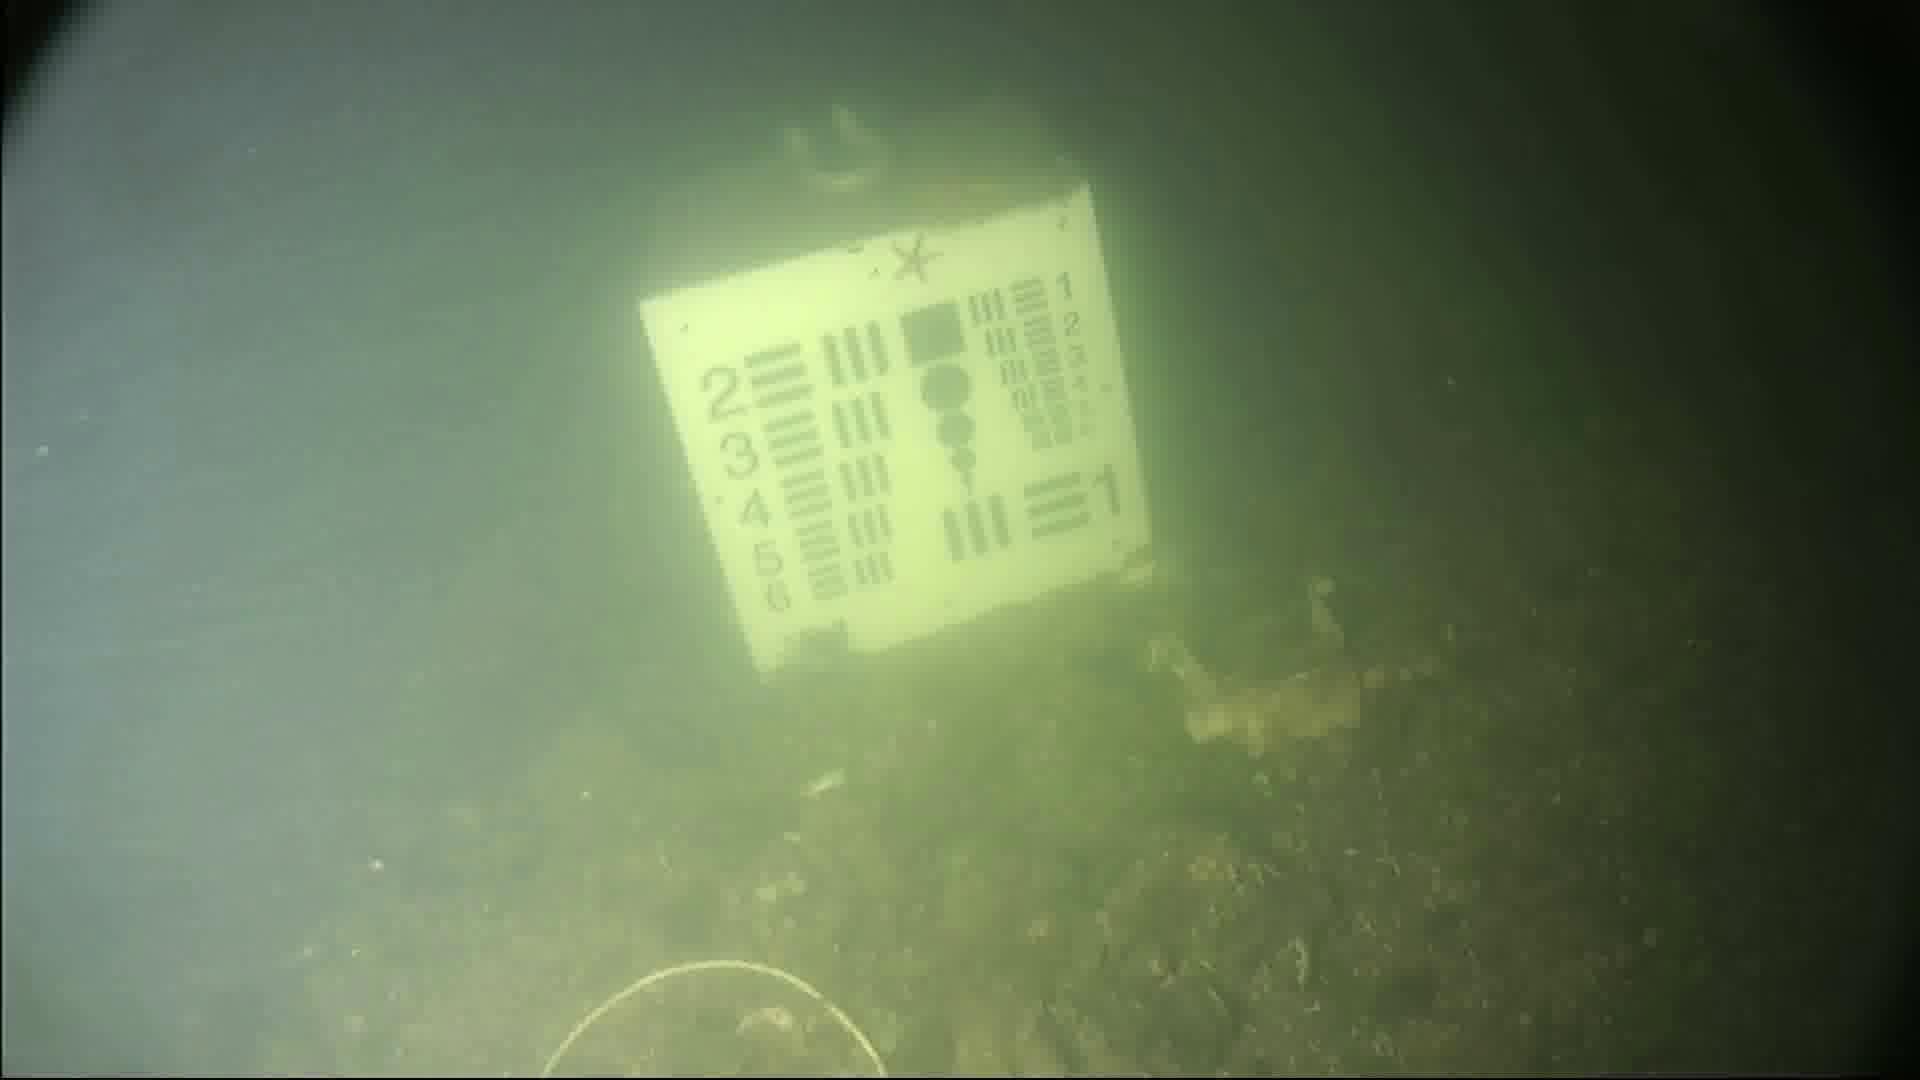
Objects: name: starfish
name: crab